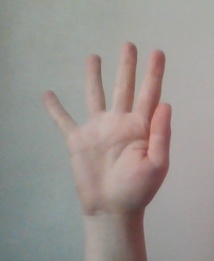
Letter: sheen